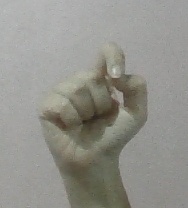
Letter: fa